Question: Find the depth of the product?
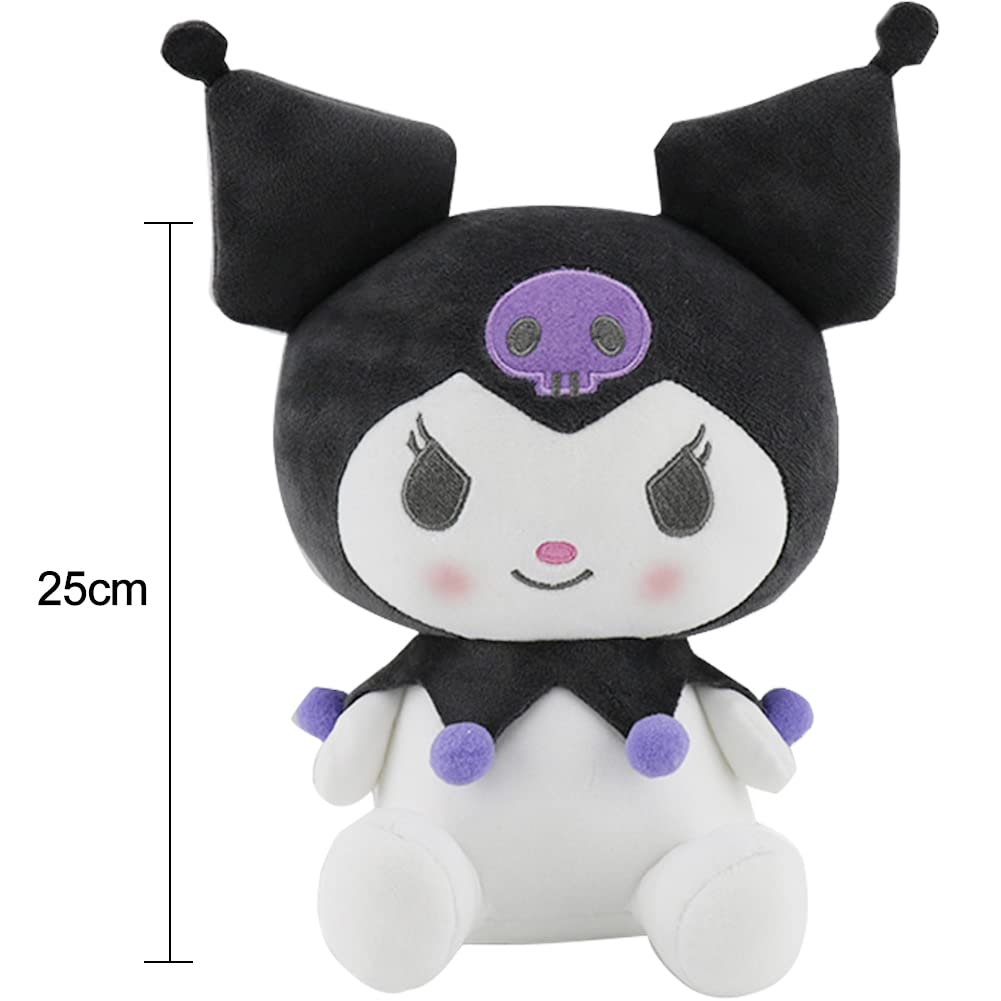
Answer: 25.0 centimetre